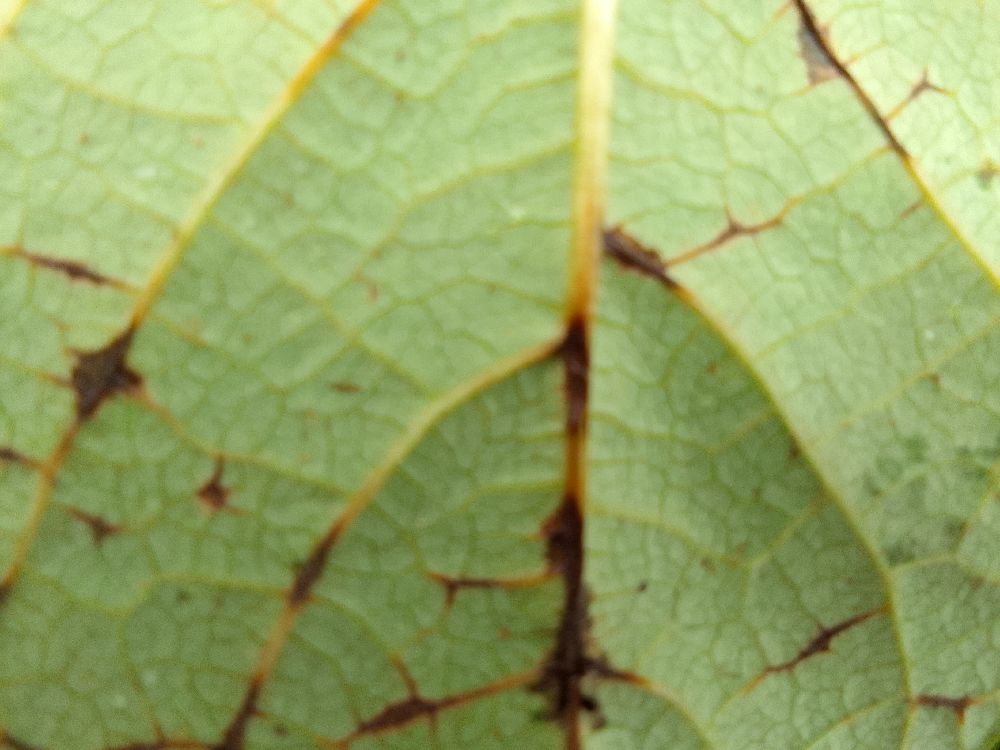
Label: anthracnose